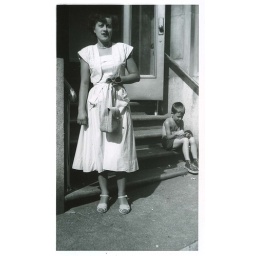
The little boy in the background caught my eye.flea market find